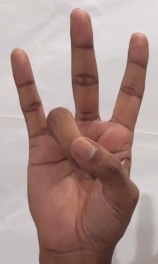
ASL sign: 7